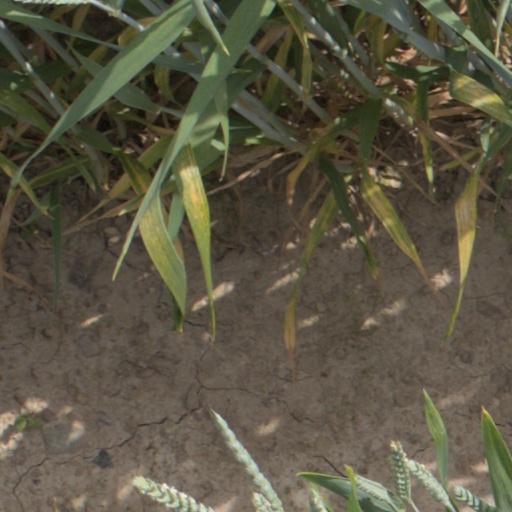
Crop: wheat